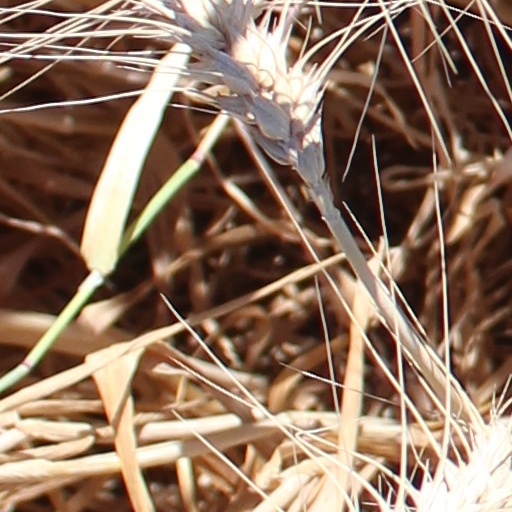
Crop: wheat